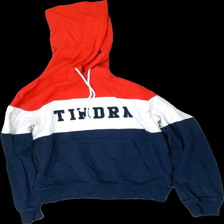
View: front
Type: Hoodie
Category: Unisex
Brand: Lindex
Brand text on label: Tindra
Colors: Blue, Red, White, Multicolor
Material: 100% cotton
Pattern: Logo print
Cut: Regular
Size: 38
Season: All
Stains: Minor
Price range: 50-100
Recommended usage: Recycle
Comment: washed out